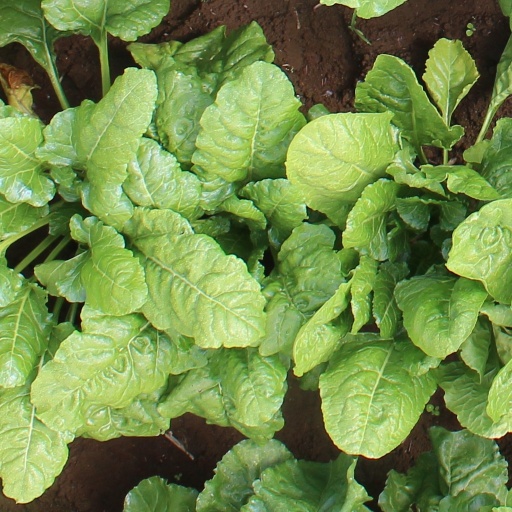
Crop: sugar beet